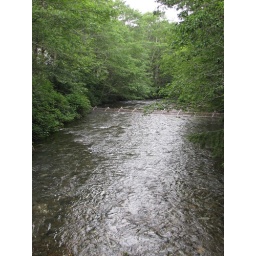
salmon trap on river near Deer Mountain Tribal Hatchery and Eagle Center